Philadelphia Orchestra

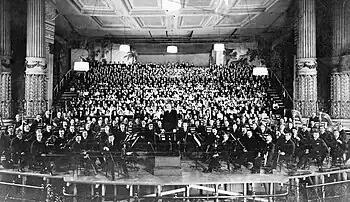
The Philadelphia Orchestra on stage with Stokowski for the American premiere of Mahler's Eighth Symphony in March 1916

In 1936, Eugene Ormandy joined the organization, and jointly held the post of principal conductor with Stokowski until 1938 when he became its sole music director. He remained as music director until 1980, after which he became Conductor Laureate. Ormandy conducted many of the orchestra's best-known recordings and took the orchestra on its historic 1973 tour of the People's Republic of China, making it the first Western orchestra to visit the country. The tour was highly successful and it has since returned for thirteen additional successful tours.